SEAT Cupra GT

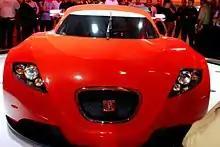
SEAT Cupra GT concept car,at the 2003 Barcelona Motor Show

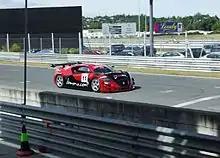
The SEAT Cupra GT in a qualifying session for the GTA category of the Spanish GT championship, driven by Ginés Vivancos and Joan Vinyes (Sun RED).

The SEAT Cupra GT is a GT race car made by SEAT and introduced in a world premiere first as a concept car on 24 April 2003 at the Barcelona Motor Show. The final version of the Cupra GT was presented later, produced on customer demand by the Spanish car manufacturer's SEAT Sport division in a limited series addressed to racing teams or individuals aiming to participate in GT races like the Spanish GT Championship.